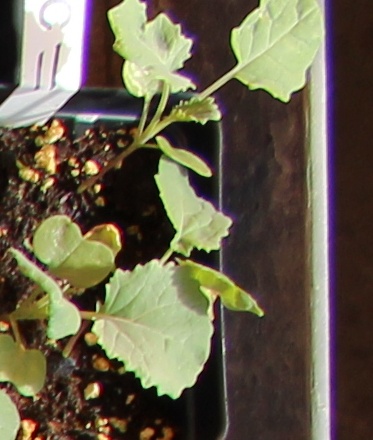
Label: Canola